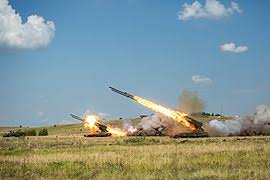
Label: TOS-1